Leaves of Grass (film)

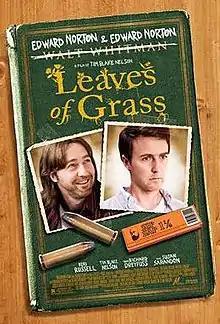
Promotional poster

Leaves of Grass is a 2009 American black comedy film written and directed by Tim Blake Nelson. It stars Edward Norton as twin brothers, alongside Richard Dreyfuss, Nelson, Susan Sarandon, Melanie Lynskey and Keri Russell.